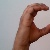
The image shows a hand gesture representing the letter 'C' in Indian Sign Language.